Mu Arae b

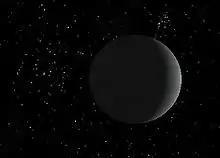
Simulated image of Mu Arae b

Mu Arae b, often designated HD 160691 b and formally named Quijote , is an exoplanet orbiting the star Mu Arae in the constellation Ara.